You're the Greatest, Charlie Brown

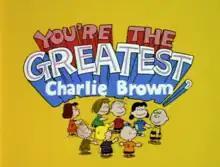

You're the Greatest, Charlie Brown is the 18th prime-time animated TV special based upon the comic strip "Peanuts," by Charles M. Schulz. It originally aired on the CBS network on March 19, 1979, making it the last "Peanuts" TV special of the 1970s.